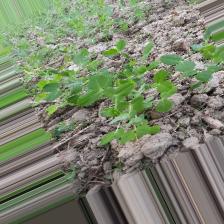
Label: Normal